Lake Forest station (Union Pacific)

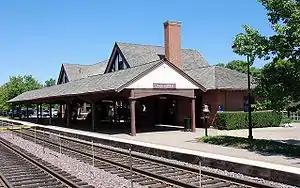

Lake Forest is a railroad station in Lake Forest, Illinois, served by Metra's Union Pacific North Line. The station, located at 691 North Western Avenue, is away from Ogilvie Transportation Center, the inbound terminus of the Union Pacific North Line, and also serves commuters who travel north to Kenosha, Wisconsin. In Metra's zone-based fare system, Lake Forest is in zone 4. As of 2018, Lake Forest is the 70th busiest of Metra's 236 non-downtown stations, with an average of 747 weekday boardings. Lake Forest station is located in downtown Lake Forest and is in close proximity to the Lake Forest Library. The station has a ticket office which is open during the morning rush hour, Monday through Friday.